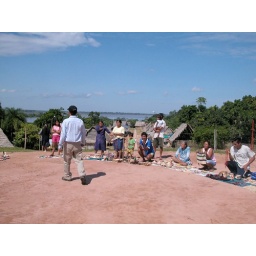
The assembly hall where the performances were and the market just outside the hall are on a hill with the river in the background.